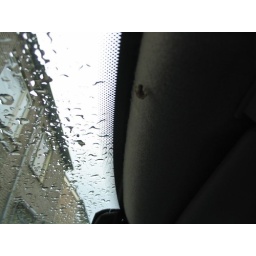
De spin van het spinnenweb in auto